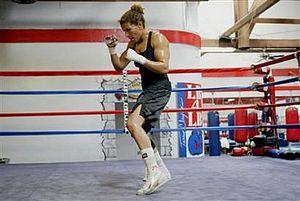
Lucia Rijker est une boxeuse professionnelle et actrice originaire des Pays-Bas née le 6 décembre 1967 à Amsterdam.